Mikita Labastau

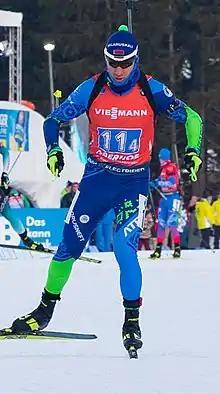
Labastau in 2020

Mikita Labastau (born 19 April 1997) is a Belarus biathlete. He has competed in the Biathlon World Cup since 2007.